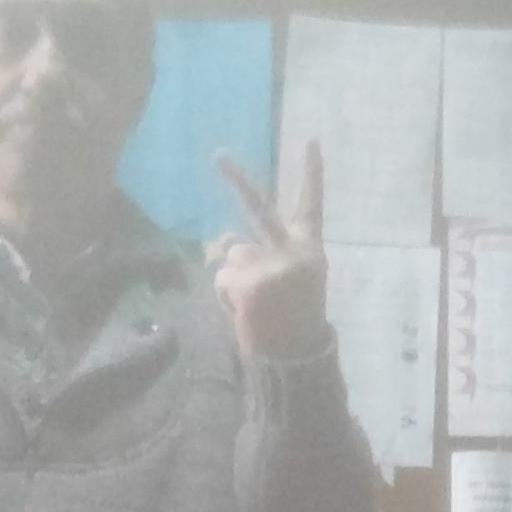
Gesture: peace_inverted